2009 Mirny Il-76 crash

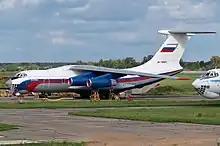
RF-76801, the aircraft involved in the accident, in August 2007

On 1 November 2009, an Ilyushin Il-76 operated by the Russian Armed Forces crashed shortly after takeoff from Mirny Airport in Yakutia, killing all 11 occupants on board.